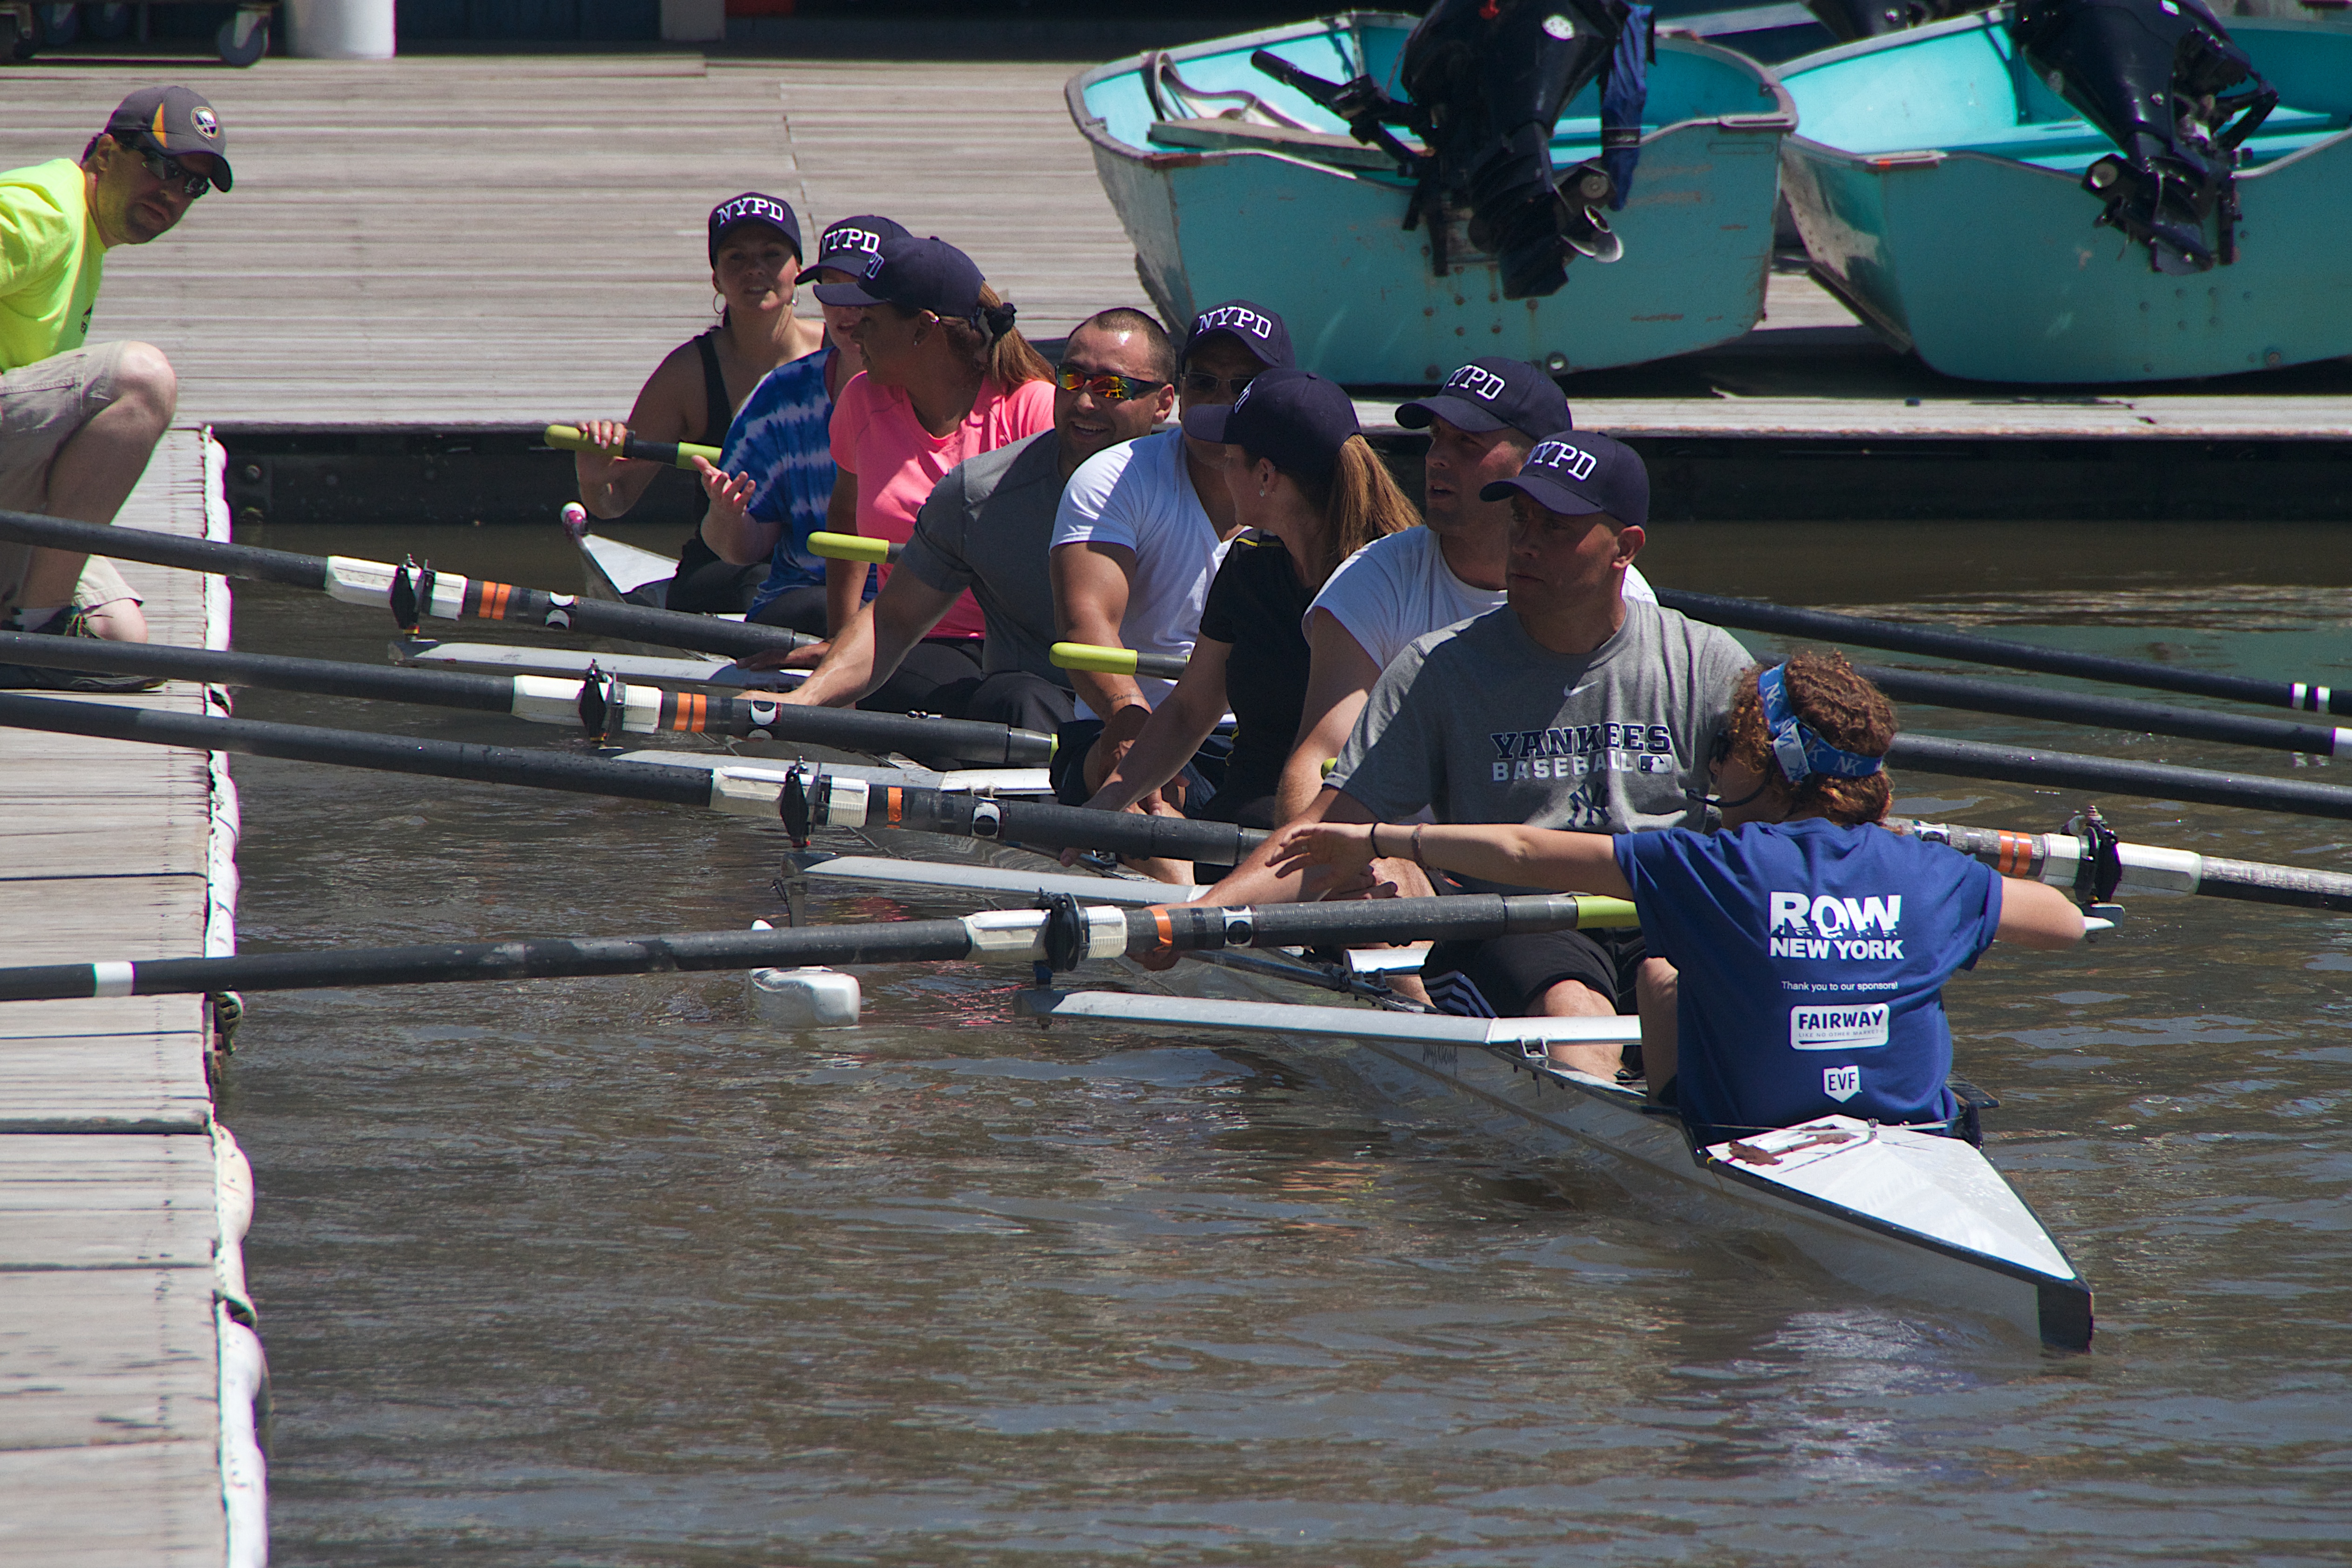
recreation, sports, boating, rowing, rownewyork, canoeing, water sport, outdoor recreation, watercraft rowing, coxswain, canoe sprint